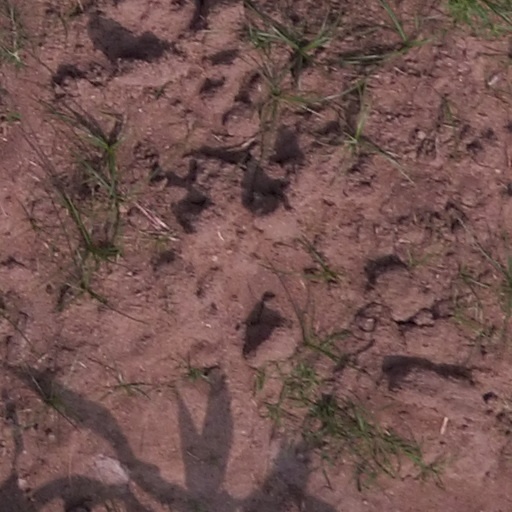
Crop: maize; corn